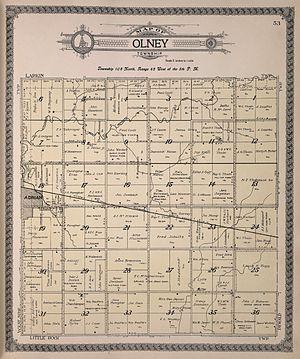
Le Public Land Survey System est une méthode de division du foncier de façon géométrique, utilisée sur les trois-quarts du territoire des États-Unis. La méthode équivalente au Canada s'appelle le Canada Lands Survey System.